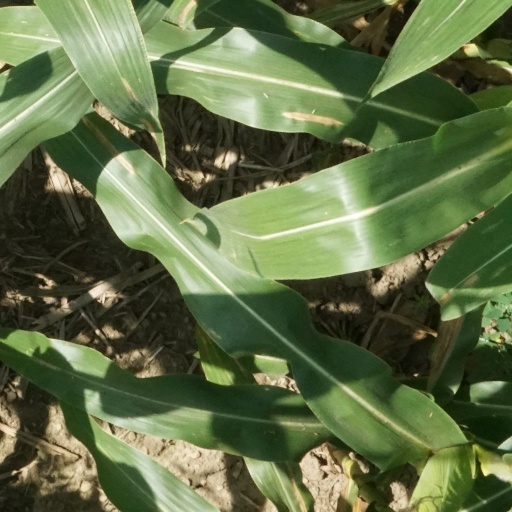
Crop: maize; corn